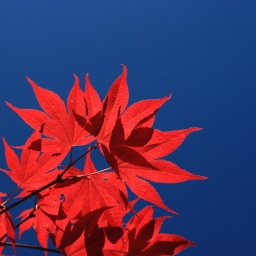
red leaves in a clear sky